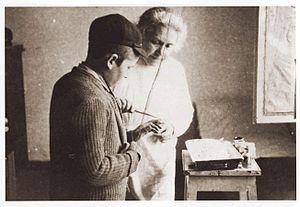
Les Judenrats, étaient des corps administratifs formés dans les territoires occupés par l'Allemagne nazie. Composés des leaders des communautés juives, ils formaient le gouvernement de ces communautés et servaient d'intermédiaire entre les autorités nazies et la population. Ces conseils étaient forcés par l'occupant de fournir des Juifs qui devaient leur servir d'esclaves, et furent contraints d'aider à la déportation des populations vers les camps d'extermination.